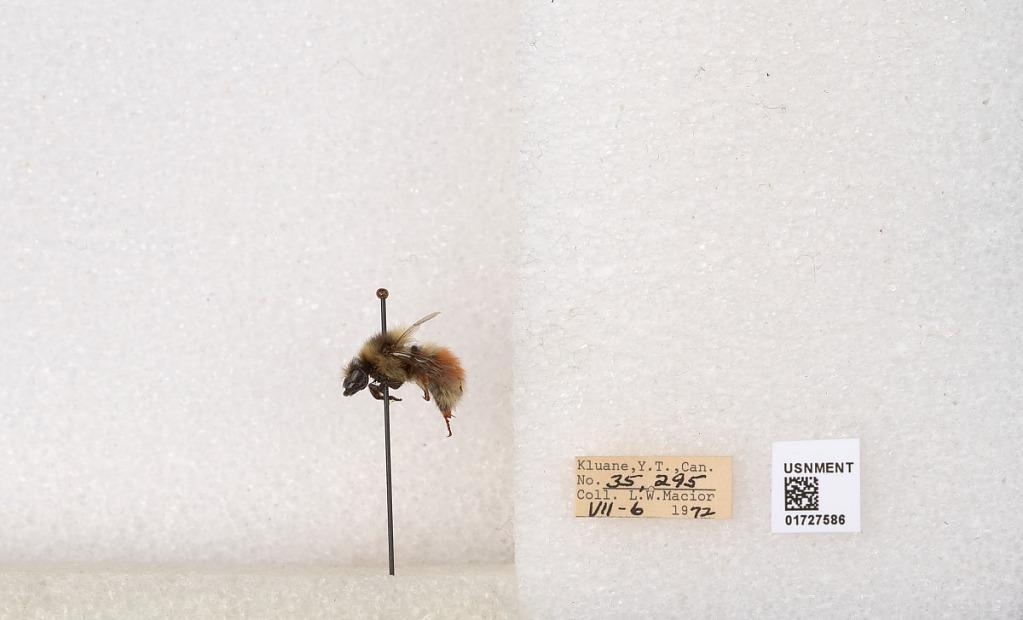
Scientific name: Bombus (Pyrobombus) sylvicola Kirby
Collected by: L. Macior
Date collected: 1972-7-6
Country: Canada
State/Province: Yukon
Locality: Kluane
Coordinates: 61.2426, -139.113